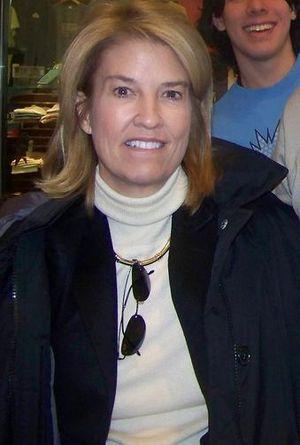
Greta Conway Van Susteren, née le 11 juin 1954 à Appleton dans le Wisconsin, est une journaliste américaine. Elle anime For the Record with Greta sur la chaîne de télévision d'information en continu MSNBC. Elle a animé de 2002 à 2016 On the Record w/ Greta Van Susteren, une émission de deuxième partie de soirée diffusée à 22 h sur Fox News, et a travaillé sur CNN de 1991 à 2002.